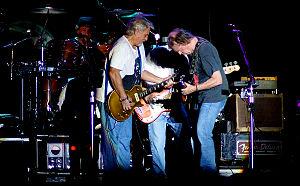
Frank "Poncho" Sampedro, né le 25 février 1949, est le guitariste du groupe de rock Crazy Horse. Il remplace Danny Whitten depuis 1975.